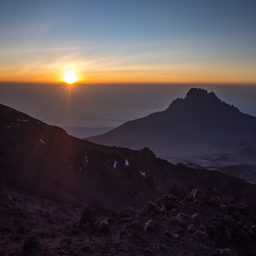
sunrise on the way down from the summit